Christina Ekberg

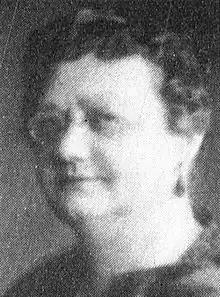
Christina Ekberg

Alfrida Christina Ekberg (1874–1936) was a Swedish politician (Swedish Social Democratic Party).